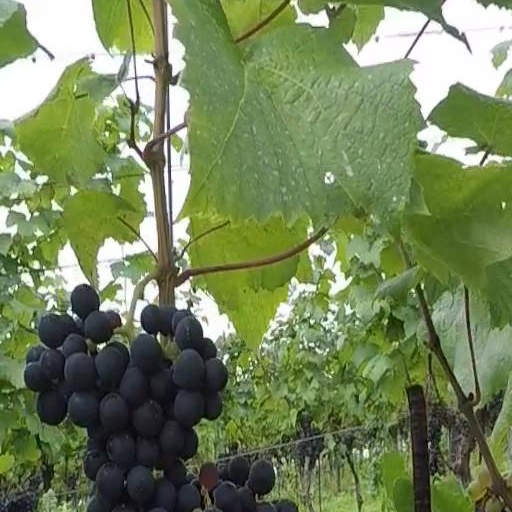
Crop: grape